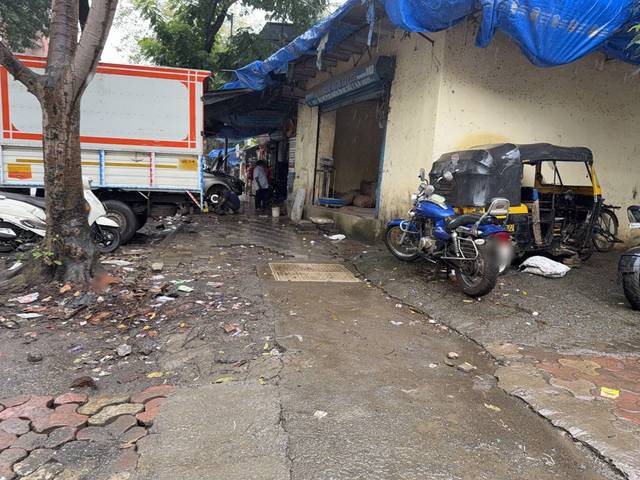
Region: India
Coordinates: 19.134, 72.838